El Retorno de Walpurgis

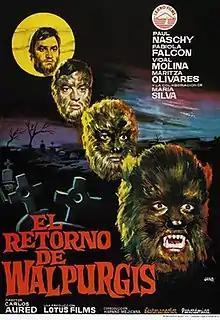
Spanish film poster

El Retorno de Walpurgis (The Return of Walpurgis, also known as Curse of the Devil) is a 1973 Mexican-Spanish co-production horror film that is the seventh in a twelve-film series about the werewolf Count Waldemar Daninsky, played by Paul Naschy. This film ignored the events in all of the earlier Wolf Man films and began an entirely new origin for el Hombre Lobo, which is strange because the film's Spanish title "The Return of Walpurgis" seems to tie it in with Naschy's earlier 1970 film "Walpurgis Night". The Wolf Man makeup was done by Fernando Florido. The film was shot in June 1973, and by September, it was already in theaters in Spain, as "El Retorno de Walpurgis". It wasn't released theatrically in the U.S. however until 1976, as "Curse of the Devil".